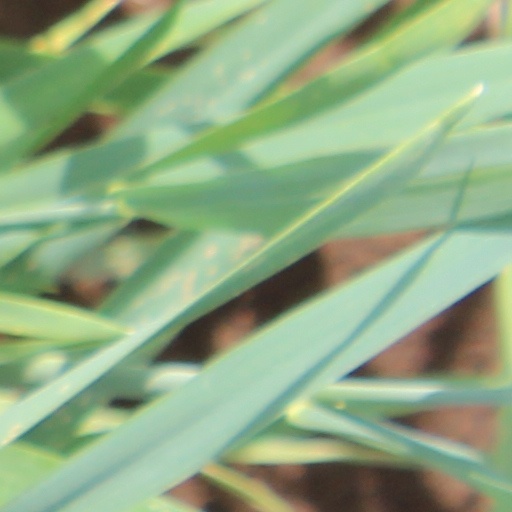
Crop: wheat